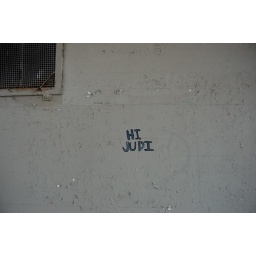
under jefferson street bridge